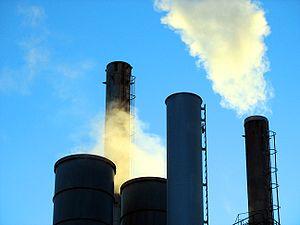
Les déchets d'activités économiques, anciennement appelés déchets industriels, sont des déchets produits par les activités économiques.